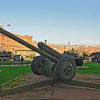
Label: D-30